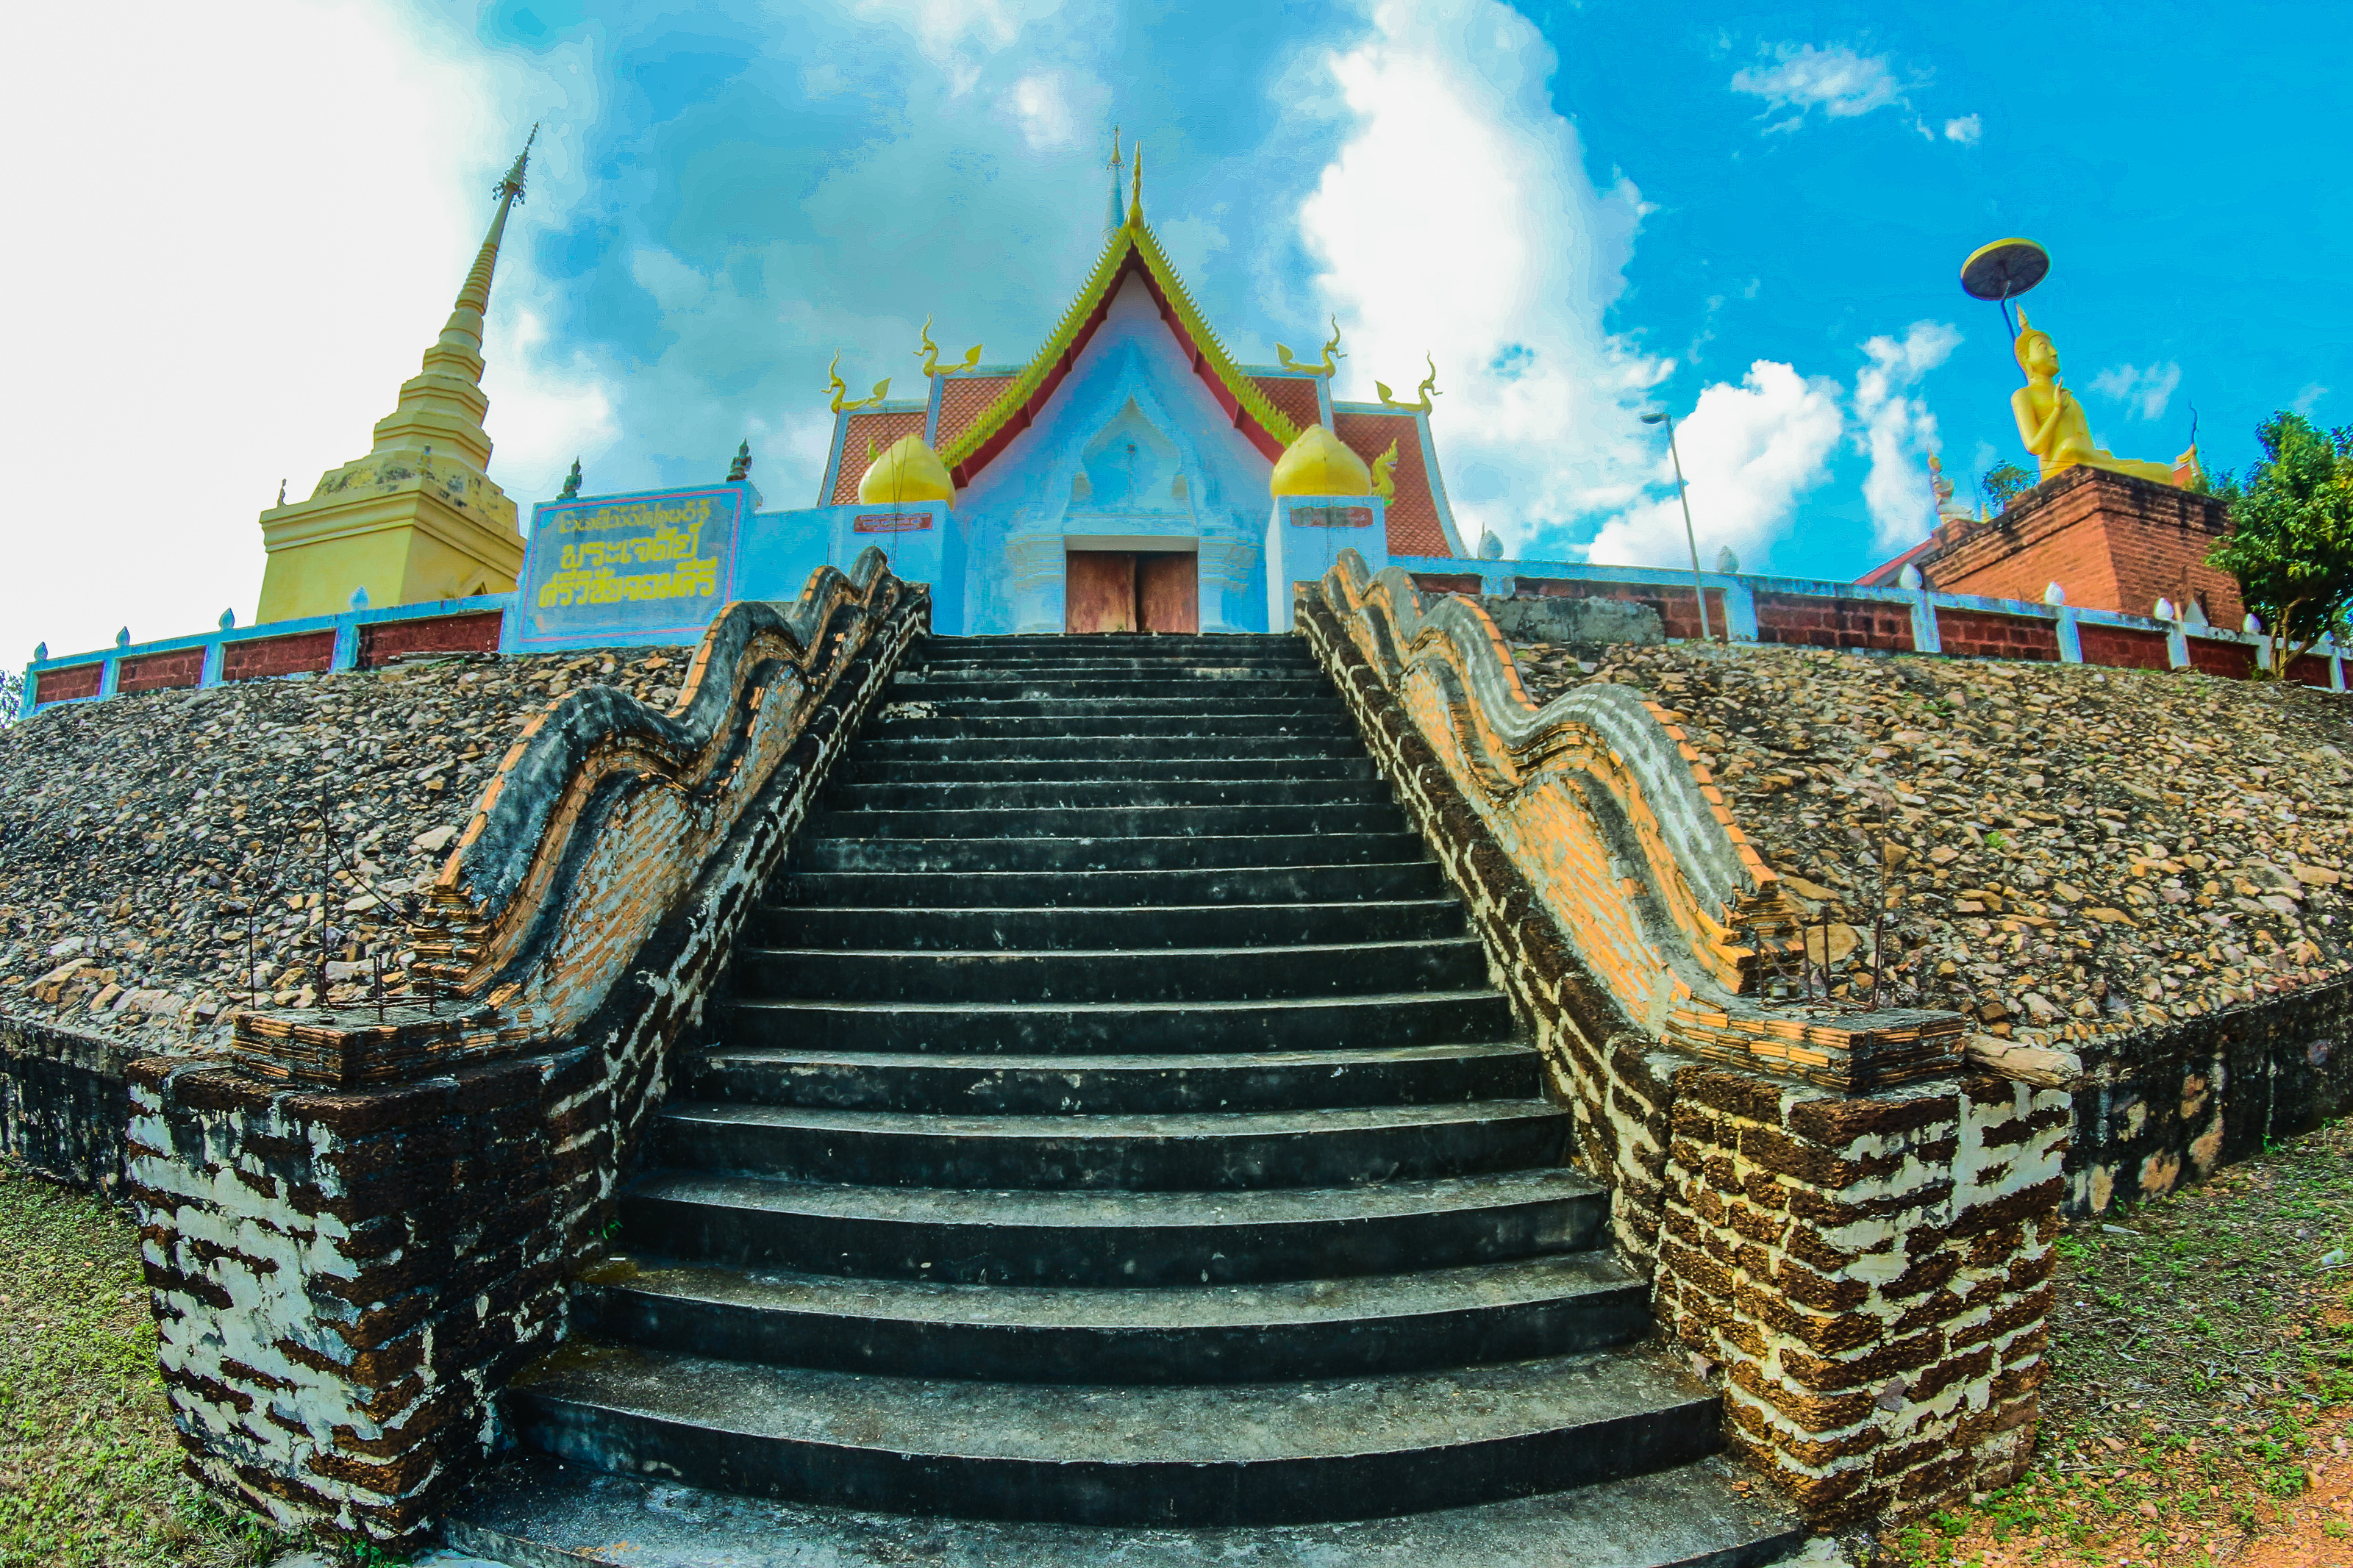
thailand, traditional, temple, asia, wat, ancient, famous, culture, buddha, religion, architecture, old, travel, gold, pagoda, buddhism, art, thai, asian, background, tourism, beautiful, sky, building, lamphun, statue, place, buddhist, tourist, religious, landmark, historic site, wall, place of worship, photography, ancient history, cloud, world, stairs, vacation, history, hindu temple, house, tourist attraction, archaeological site